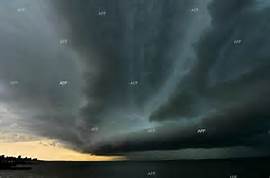
Weather: cloudy or overcast